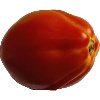
Label: Tomato 1